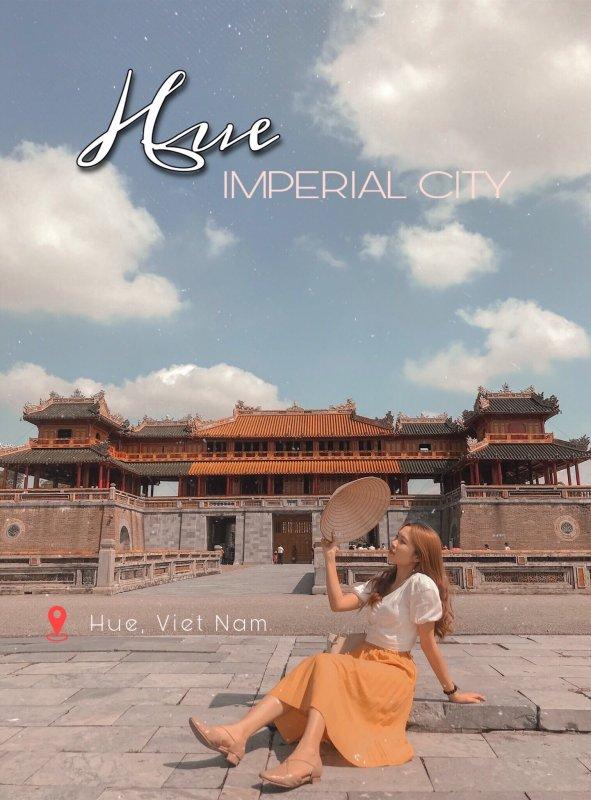
có một cô gái đang chụp ảnh ở trước khu vực lối đi vào toà thành cổ